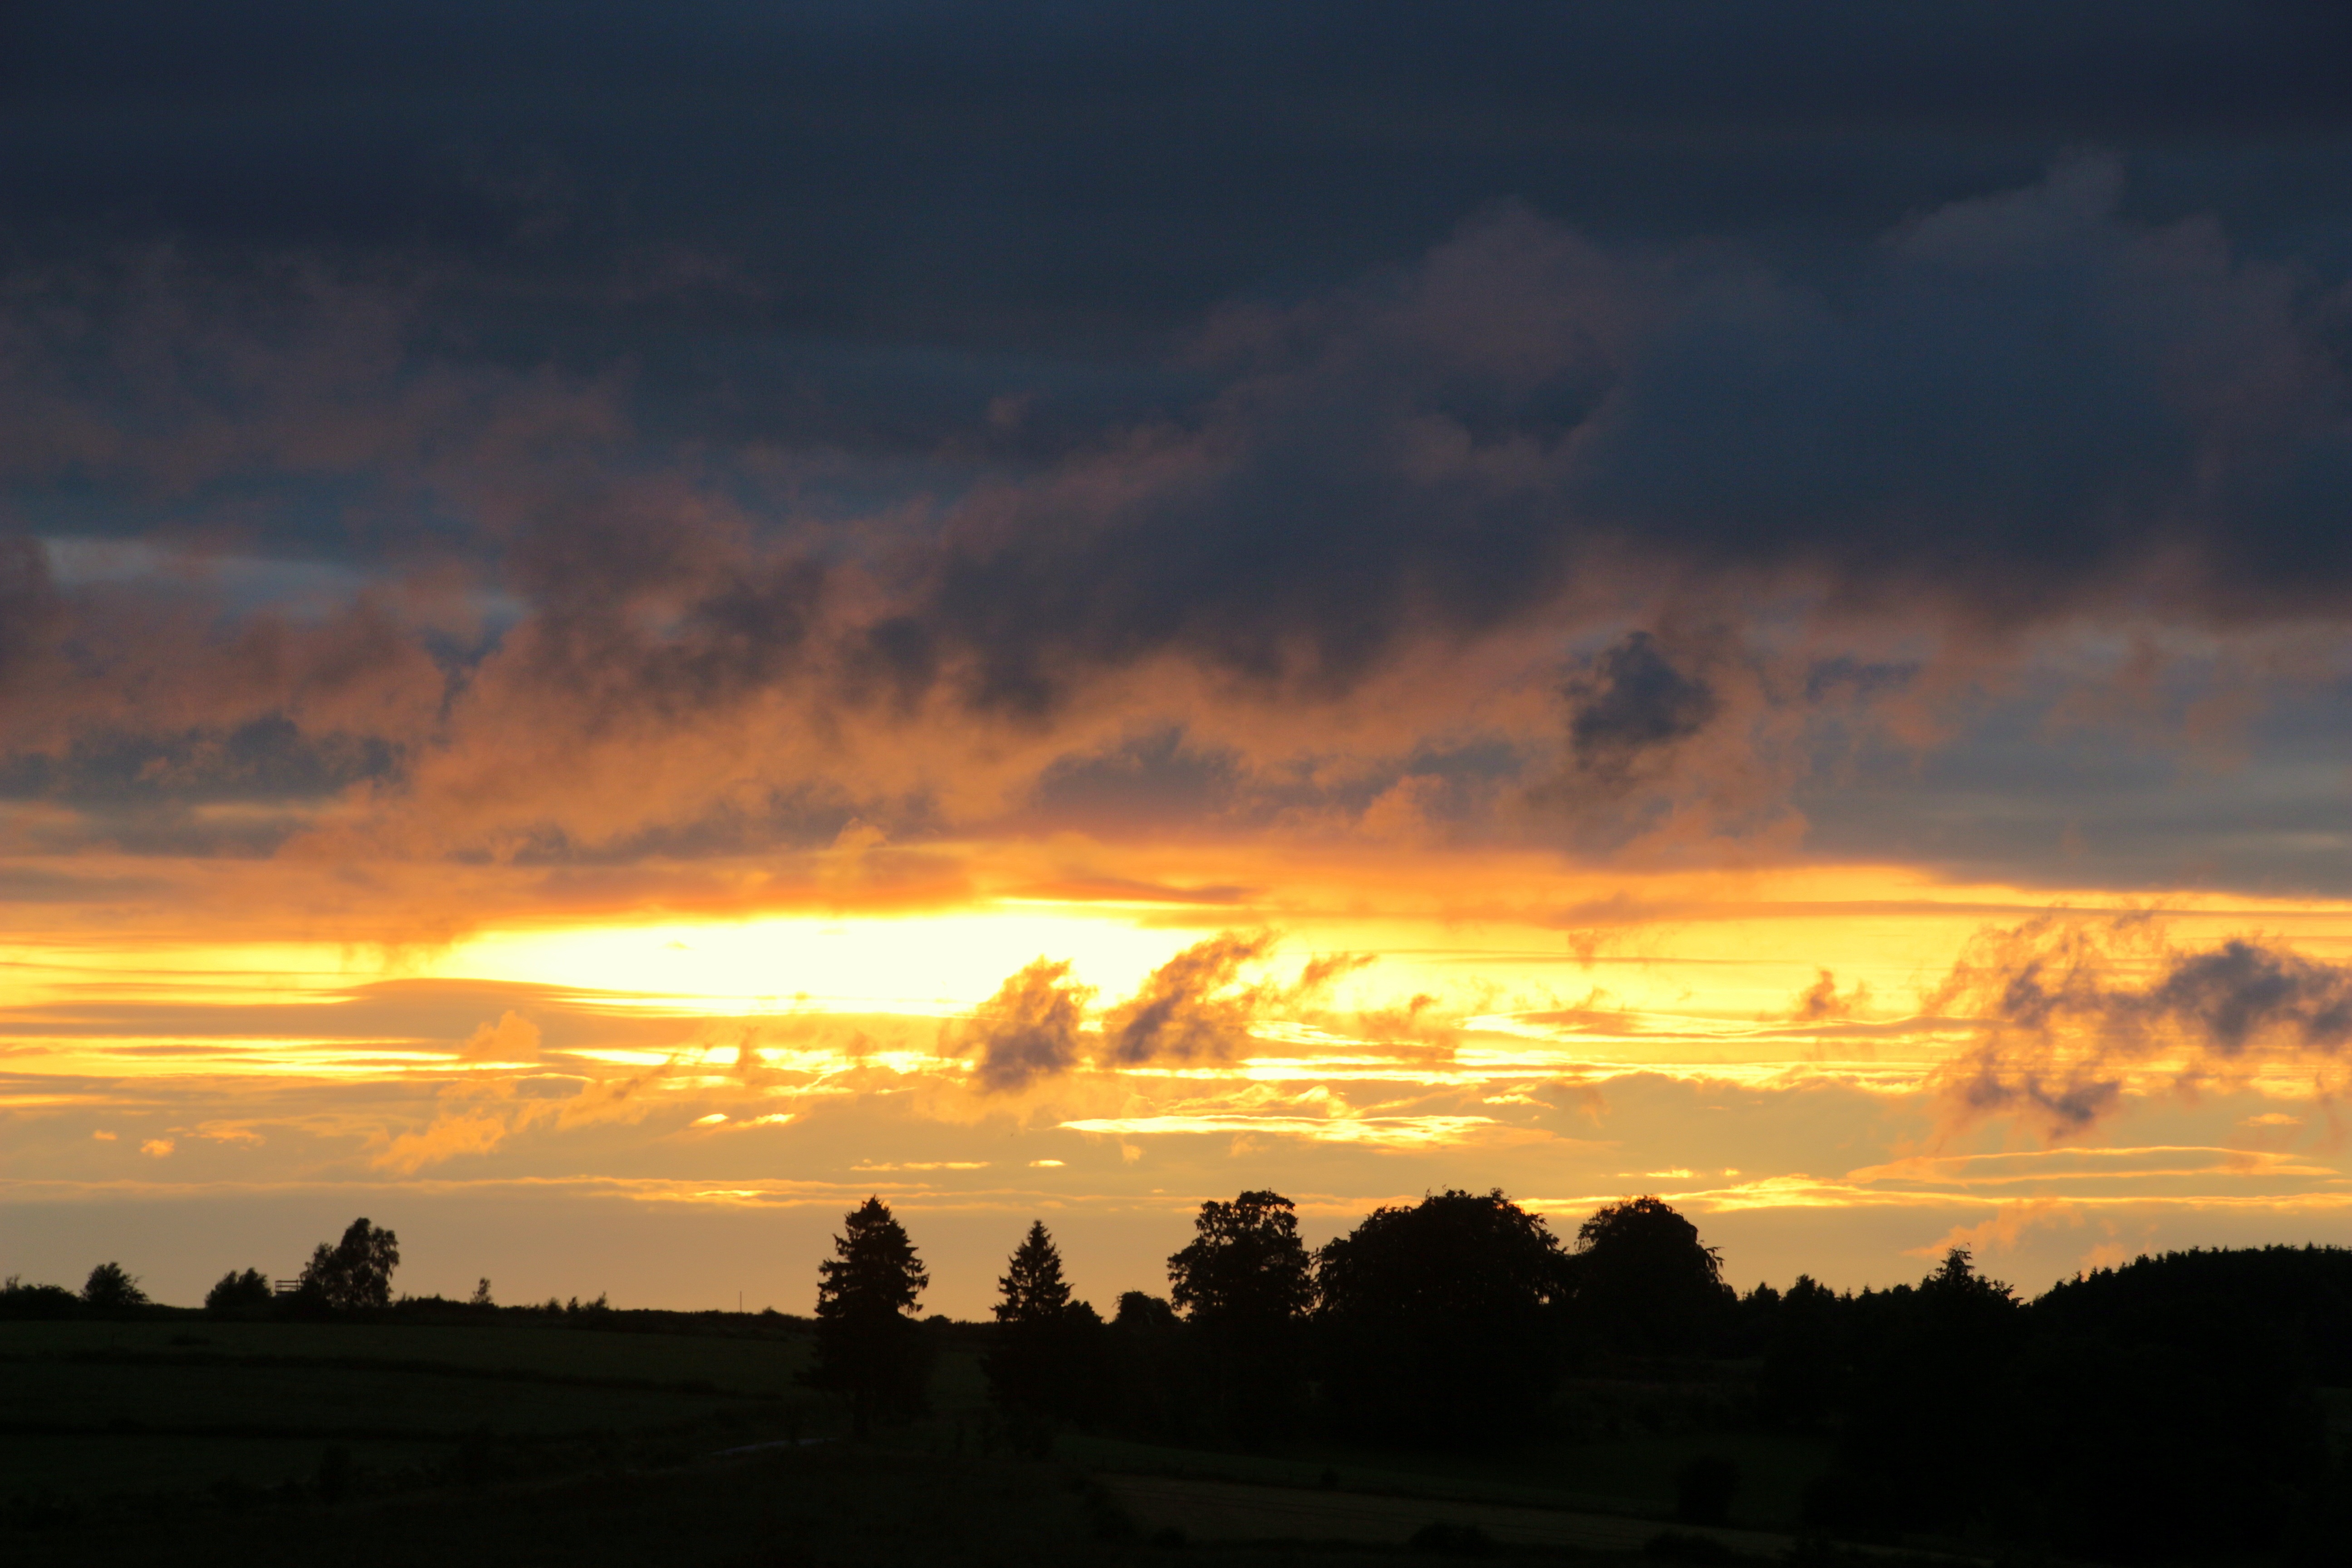
nature, horizon, cloud, sky, sun, sunrise, sunset, sunlight, morning, dawn, atmosphere, dusk, evening, romance, rest, trees, clouds, abendstimmung, atmospheric, afterglow, evening sky, setting sun, dark clouds, meteorological phenomenon, red sky at morning